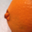
Label: orange